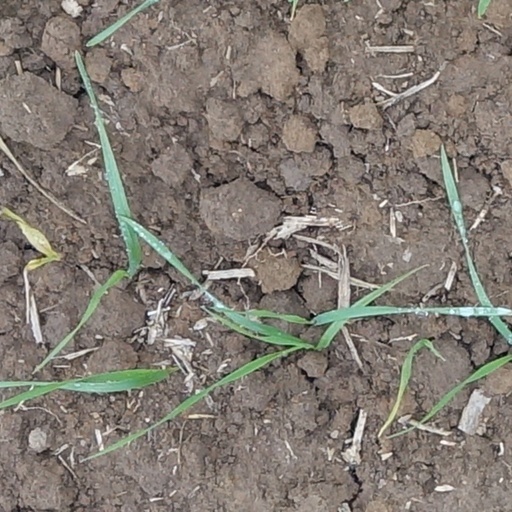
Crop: wheat